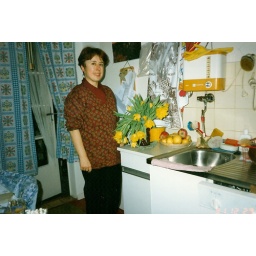
hanne in kitchen with flowers